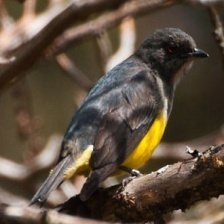
Species: YELLOW BELLIED FLOWERPECKER
Scientific name: DICAEUM MELANOXANTHUM